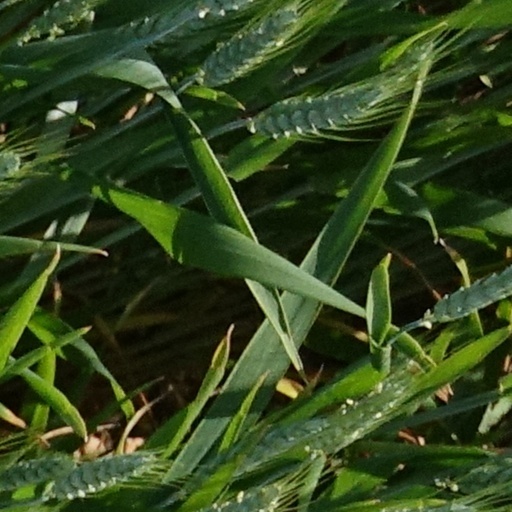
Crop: wheat